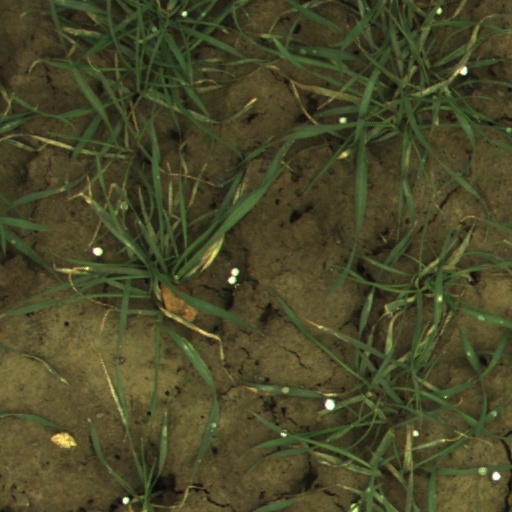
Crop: wheat